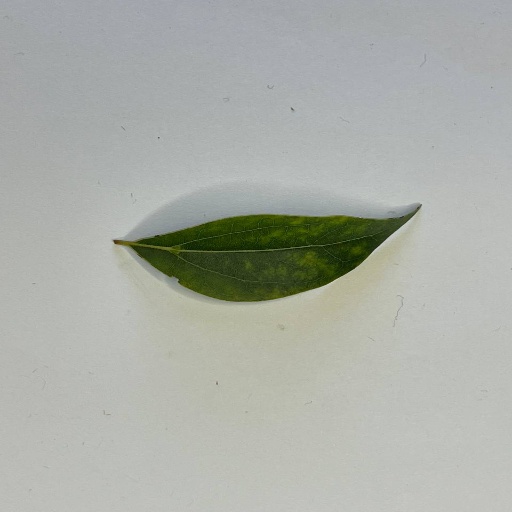
Species: Camphor
Leaf condition: Bacterial Spot